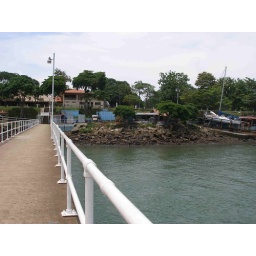
the bar is at the top under the red roof